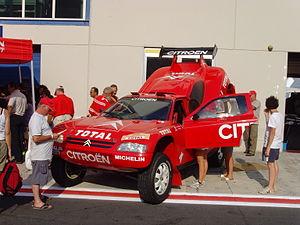
Pierre Lartigue, né le 22 octobre 1948, est un pilote automobile français spécialiste de rallye-raids.